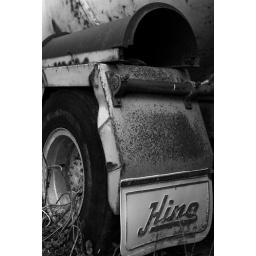
Kevin's old concrete mixer in black and white